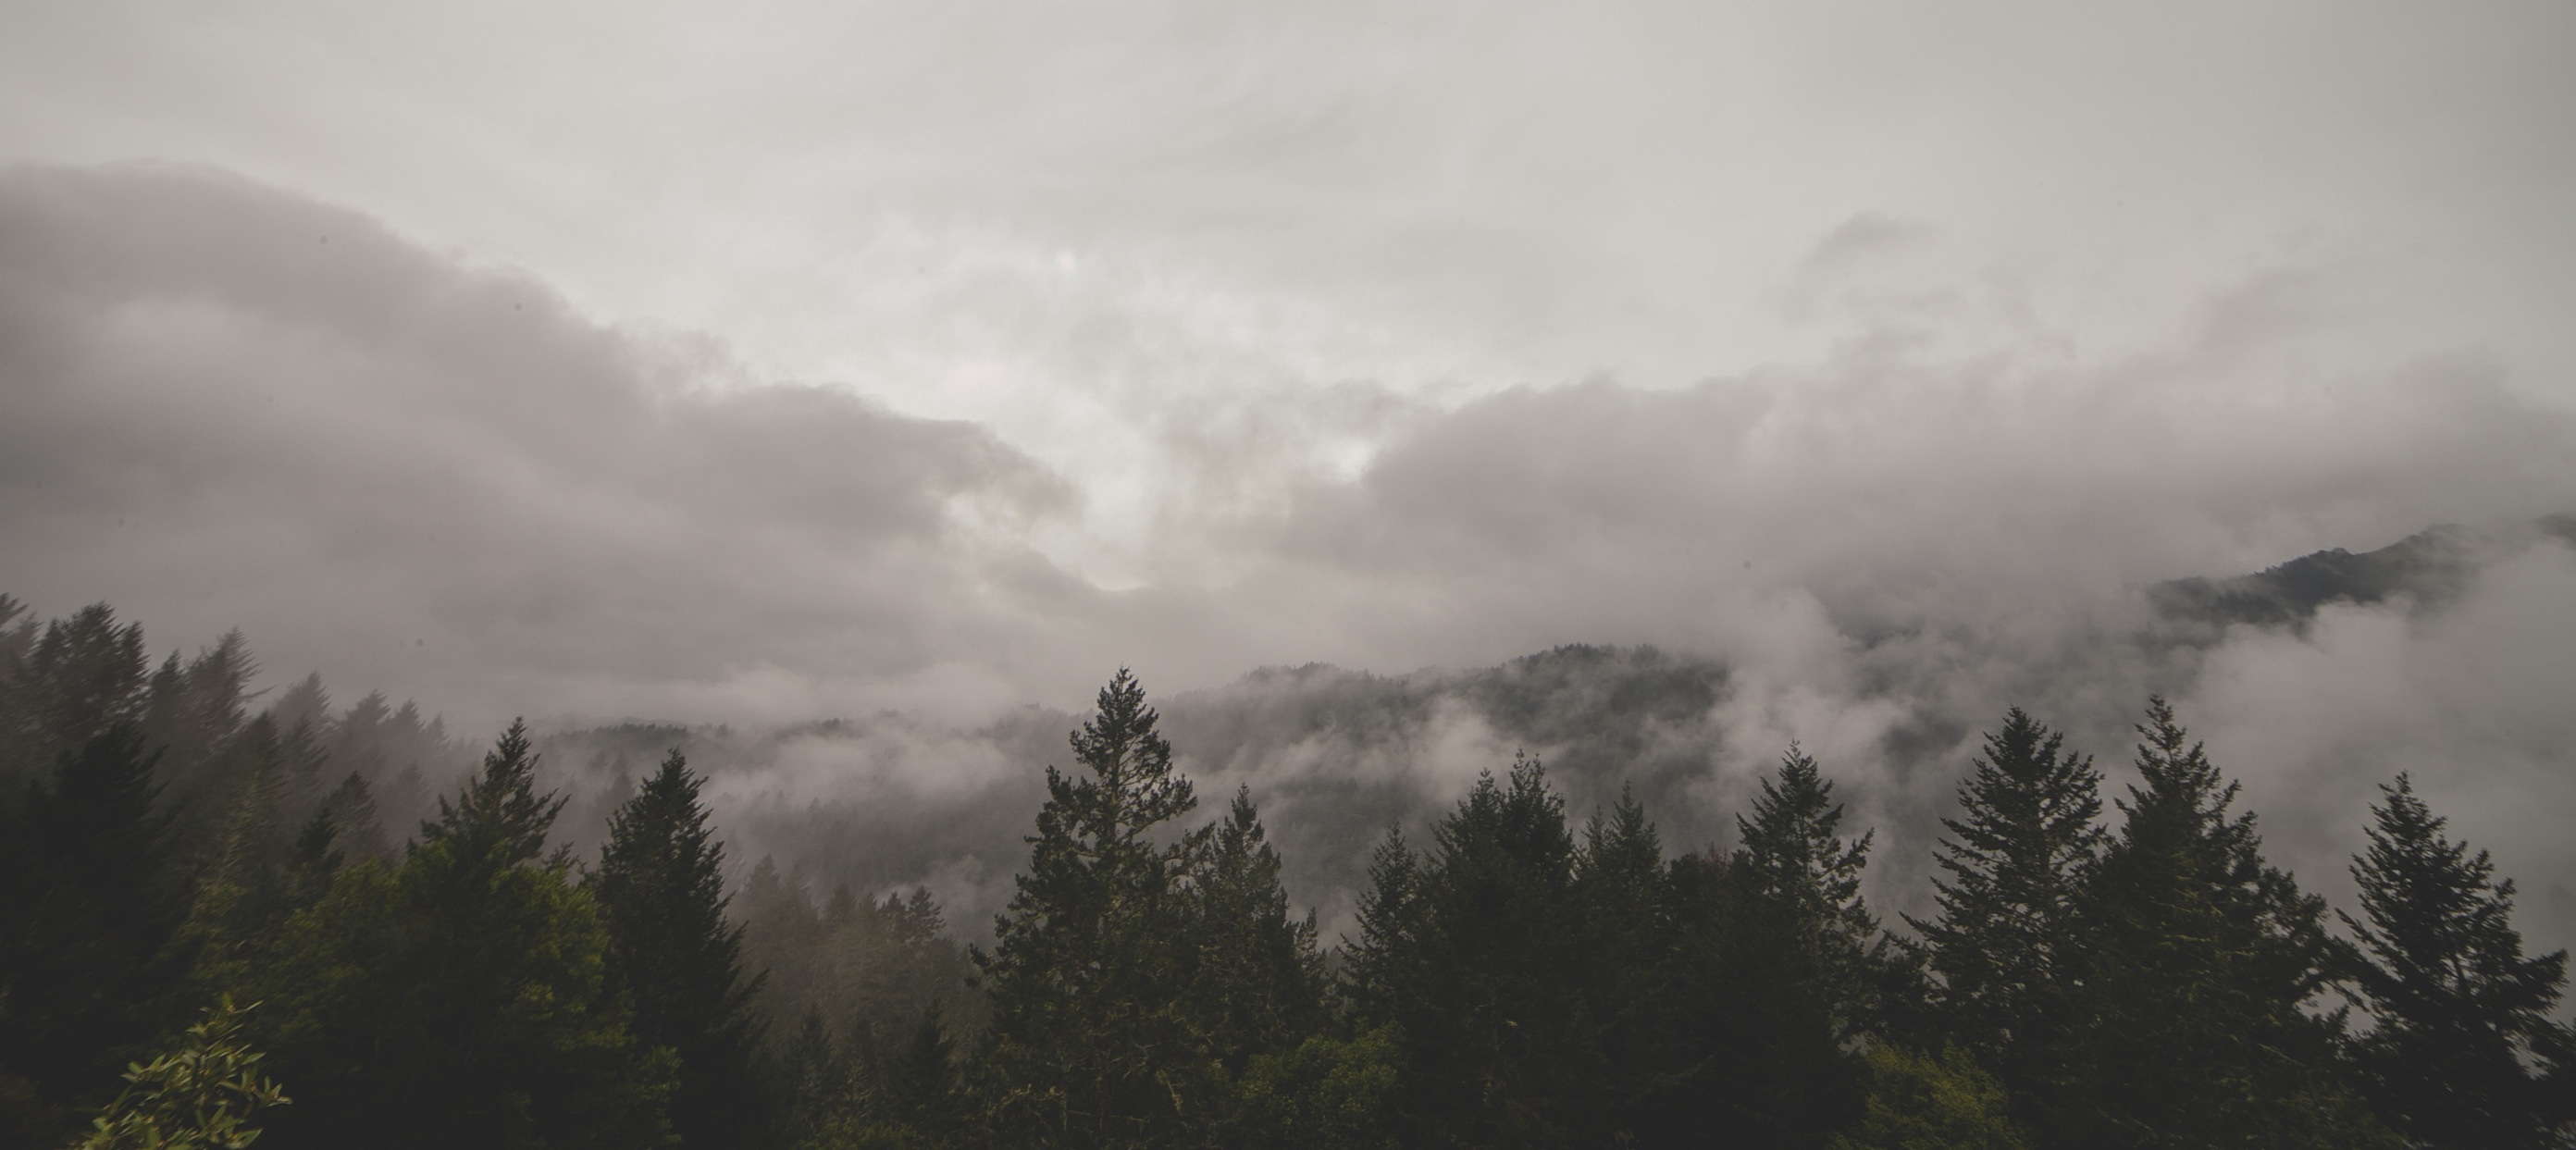
landscape, tree, nature, forest, mountain, light, cloud, sky, fog, mist, morning, atmosphere, mountain range, scenic, weather, trees, outdoors, clouds, gloomy, meteorological phenomenon, atmospheric phenomenon, mountainous landforms